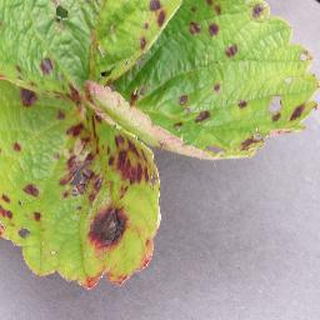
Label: strawberry_leaf_scorch